List of Sites of Special Scientific Interest in Derbyshire

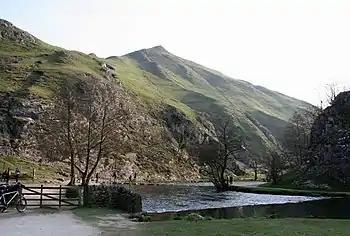
Thorpe Cloud and Dovedale, in the Dove Valley and Biggin Dale SSSI, Derbyshire

This is a list of the Sites of Special Scientific Interest (SSSIs) in Derbyshire, England, United Kingdom. In England the body responsible for designating SSSIs is Natural England, which chooses a site because of its fauna, flora, geological or physiographical features. Natural England uses the borders of Derbyshire to mark one of its Areas of Search. , there are 99 sites designated in this Area of Search. There are 28 sites with a purely geological interest, and 54 listed for biological interest. A further 17 sites are designated for both reasons.